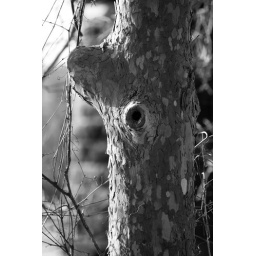
Tree bark in black and white